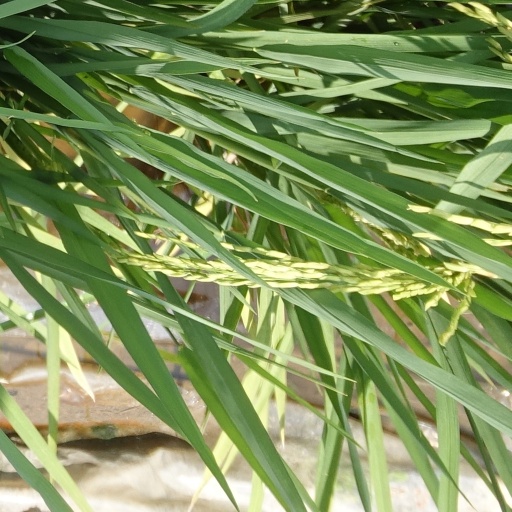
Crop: rice